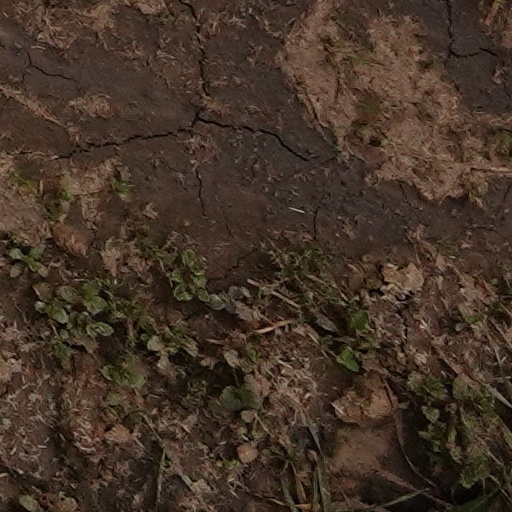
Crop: wheat